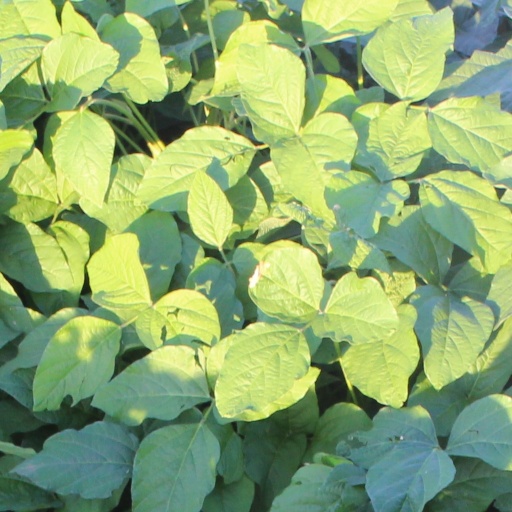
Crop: soybean